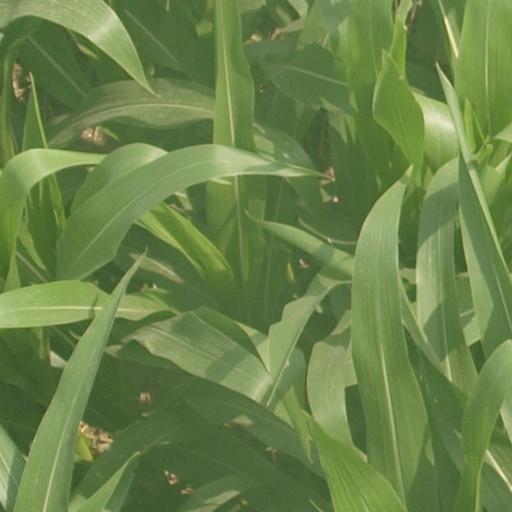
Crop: maize; corn